The Boulevard (stadium)

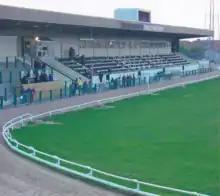
Greyhound track at The Boulevard

In the past the ground was used mostly for rugby league matches and was the home stadium of Hull F.C. before the opening of KC Stadium. The main entrance was on Airlie Street, giving rise to Hull FC's nickname as 'the Airlie Birds'. When it closed, the stadium's capacity was 10,500 people.